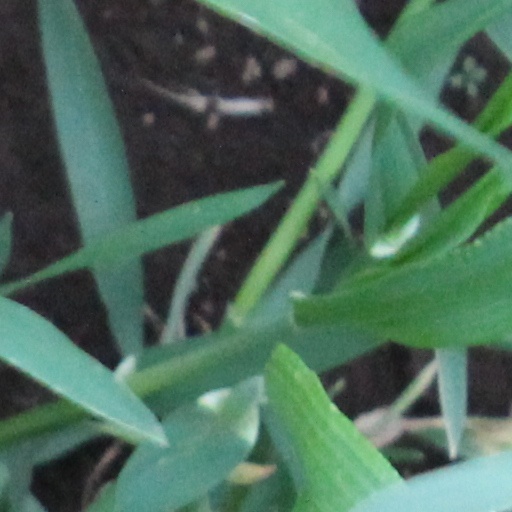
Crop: wheat